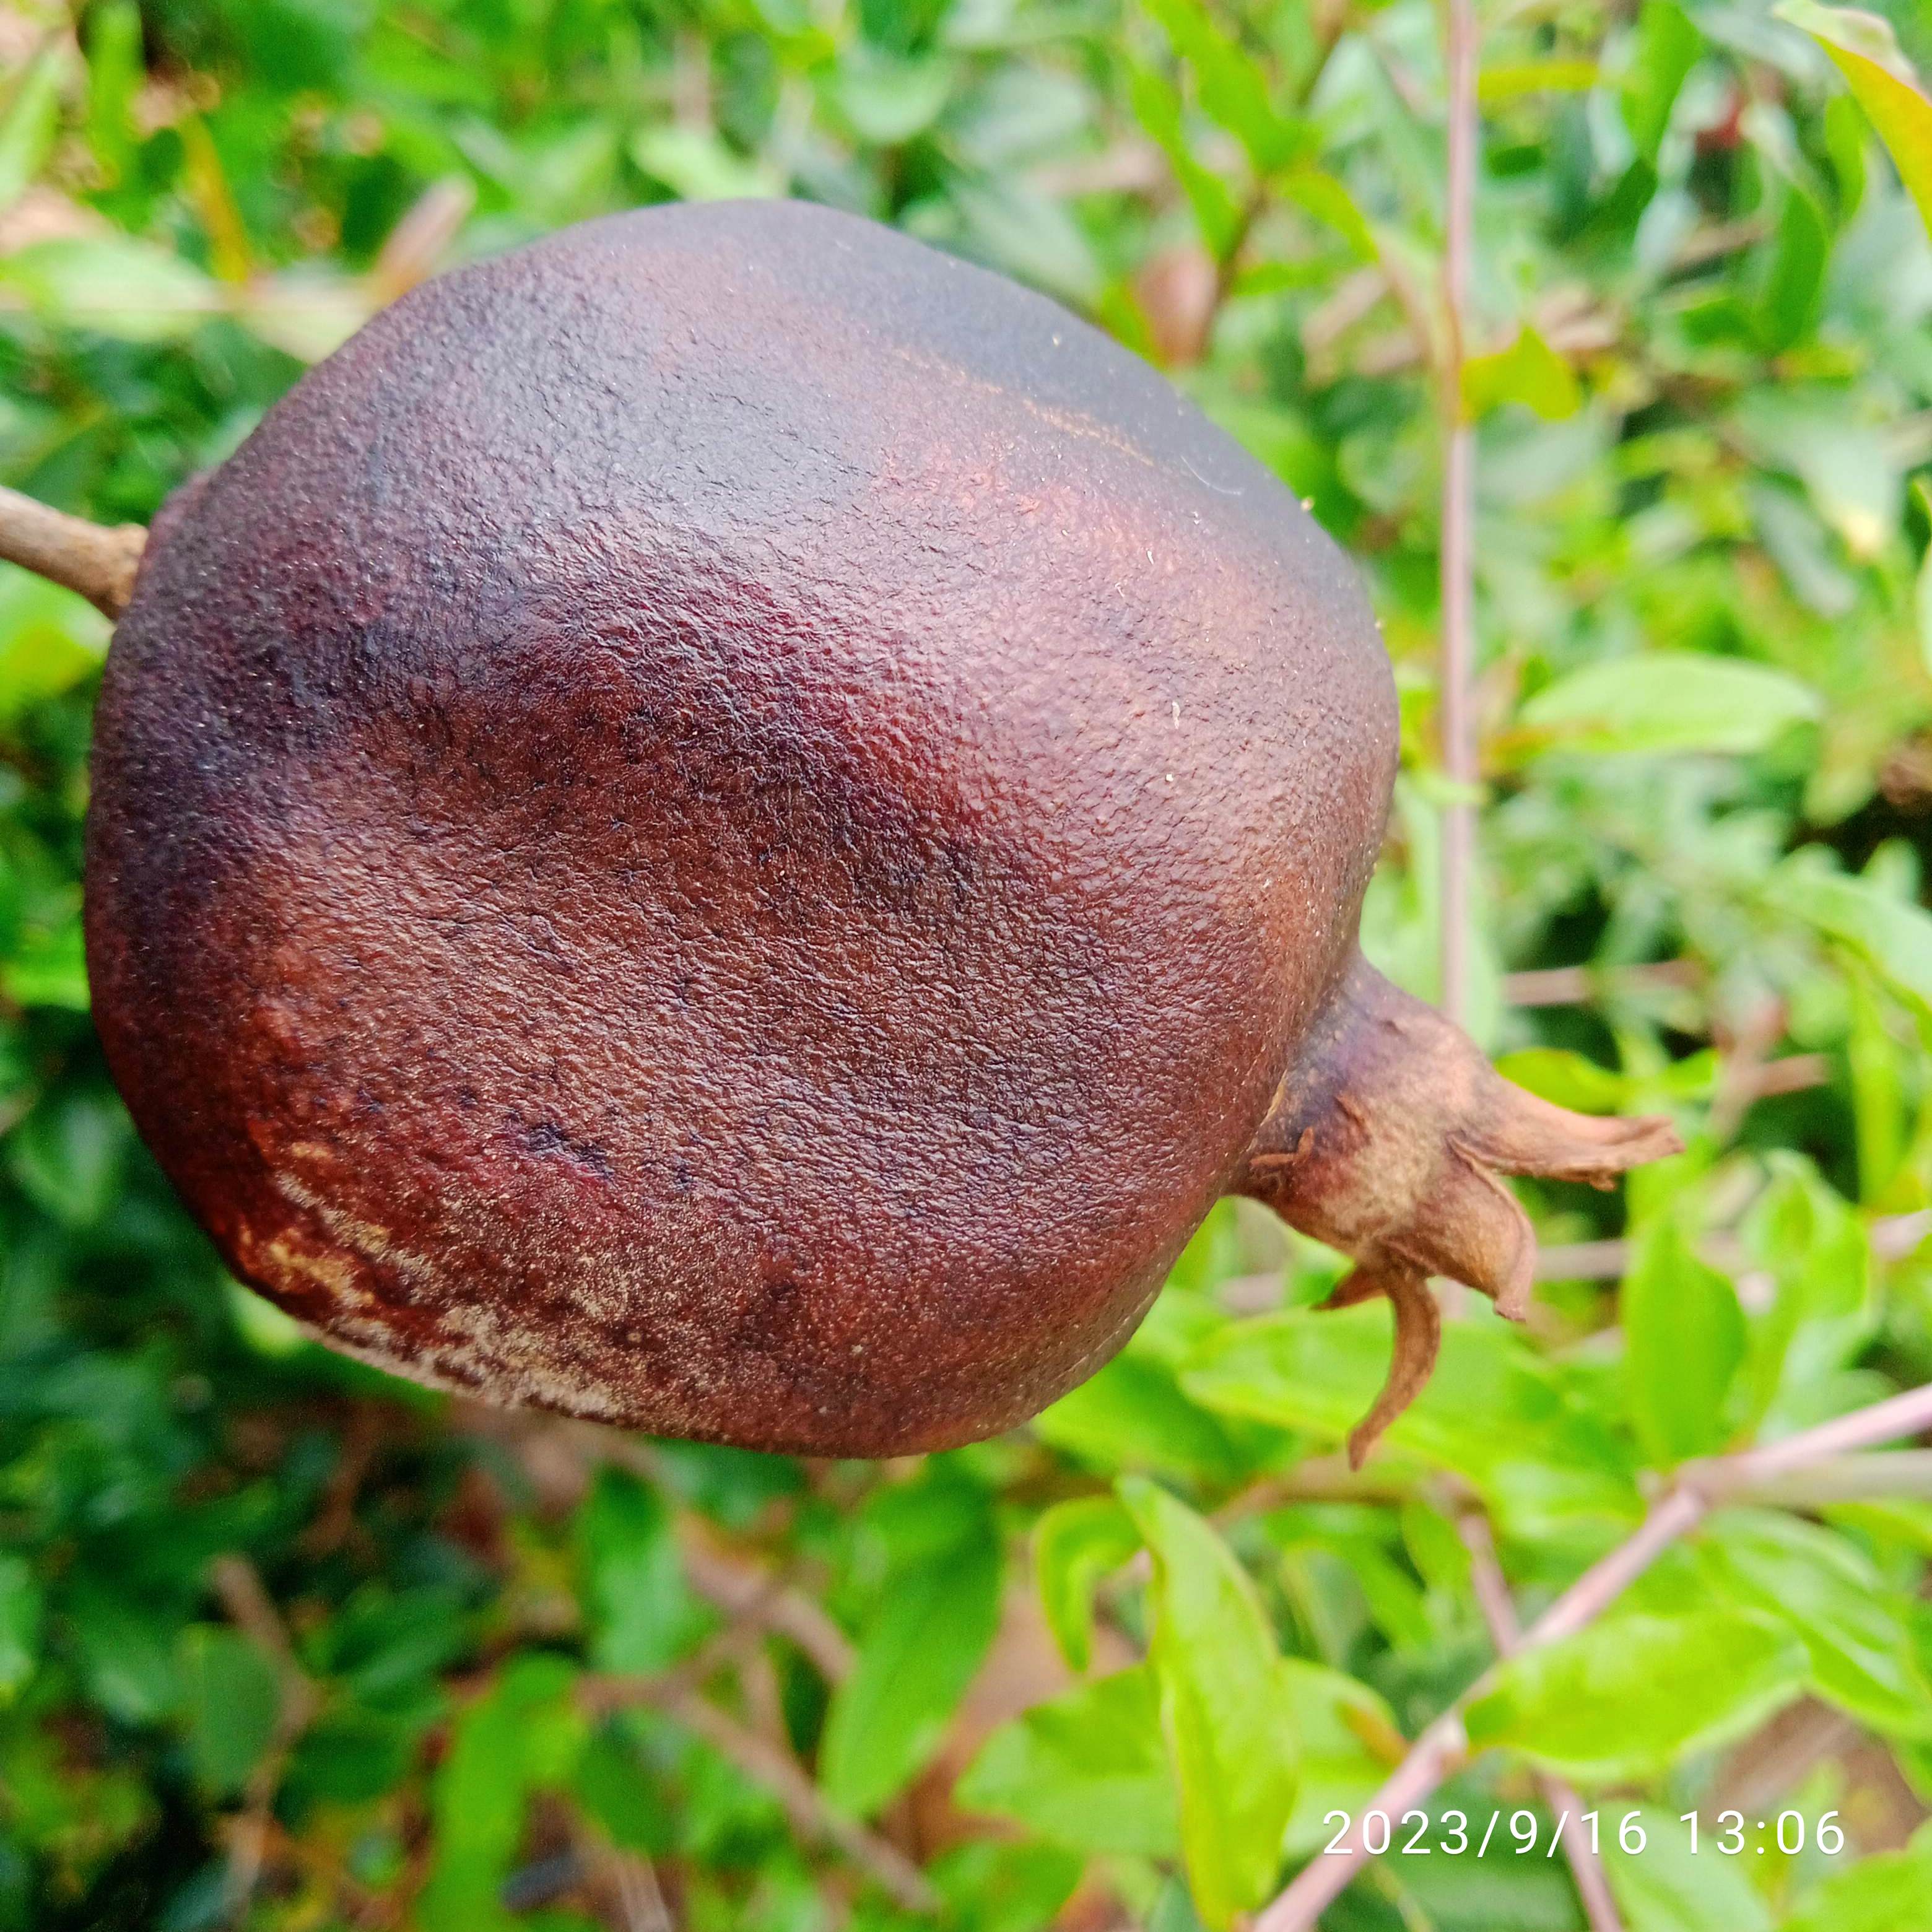
Label: Alternaria